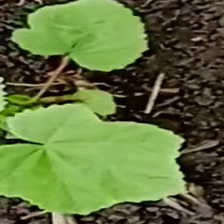
Weed species: Little_Mallow(Malva parviflora)